Claudio Edinger

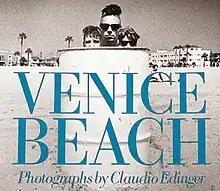
Book: Venice Beach

After Edinger's stay in Brooklyn, he moved to the historic Chelsea Hotel, a Bohemian, for want of a better word, oasis where many notable people in the arts and eccentrics chose to live either in transit or permanently. Among the many residents, at one time or another, were many painters who had studios there as well as musicians such as Bob Dylan, Virgil Thompson, Jimi Hendrix and Janis Joplin who spent time there. Edinger photographed in telling, but sympathetic portraits many of the famous, as well as the eccentric personalities who were never to become famous who inhabited the world of the Chelsea Hotel in the late 1970s. The series of portraits resulted in Edinger's first large scale book, "Chelsea Hotel" published by Abbeville Press in 1983. The book, his first solely of portraits, was a landmark achievement in exploring diverse group of eccentric people often having only one thing in common, their residence at the Chelsea Hotel. The book is a classic photographic record of the late 70's, early 80s.